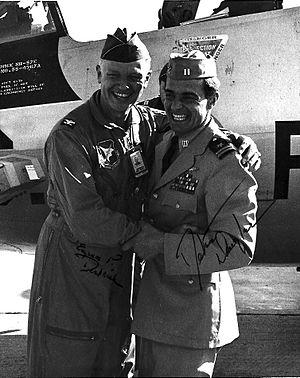
Dieter Dengler, né à Wildberg le 22 mai 1938 et mort à Mill Valley le 7 février 2001, est un aviateur américain, pilote à la Navy pendant la guerre du Viêt Nam, puis pilote d'essai pour l'aviation civile et pilote de ligne.
Eugene Peyton Deatrick Jr., né à Pittsburgh, en Pennsylvanie, le 17 novembre 1924, est un colonel de l'Armée de l'air des États-Unis, un pilote d'essai, et un ancien combattant à la retraite.